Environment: real
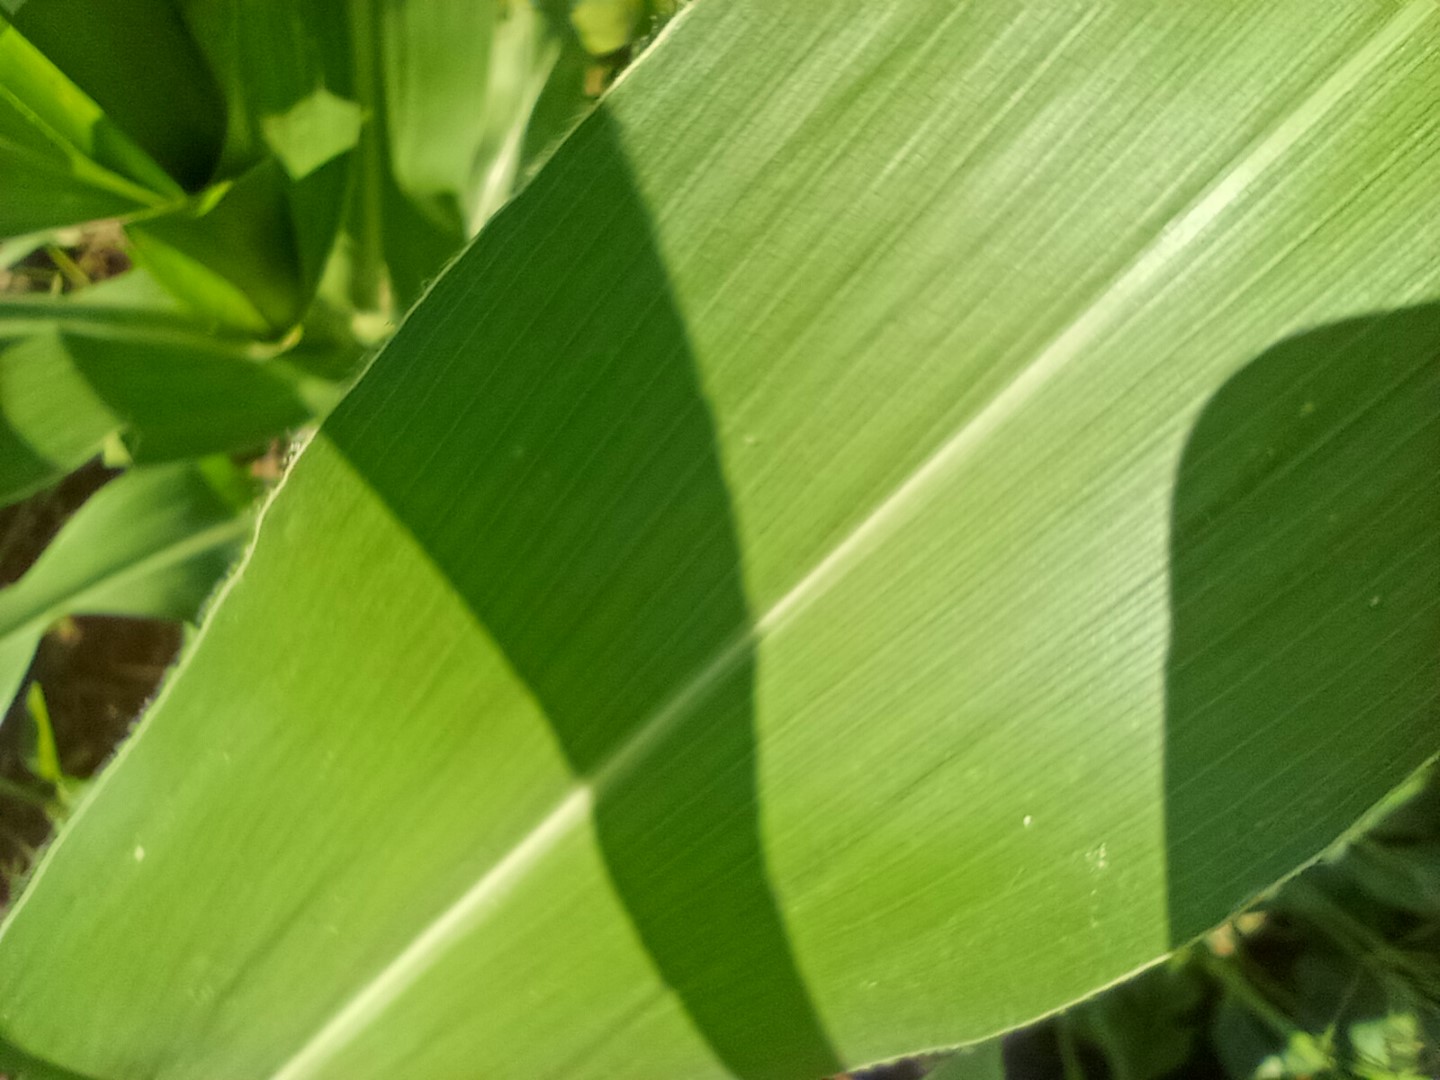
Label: healthy